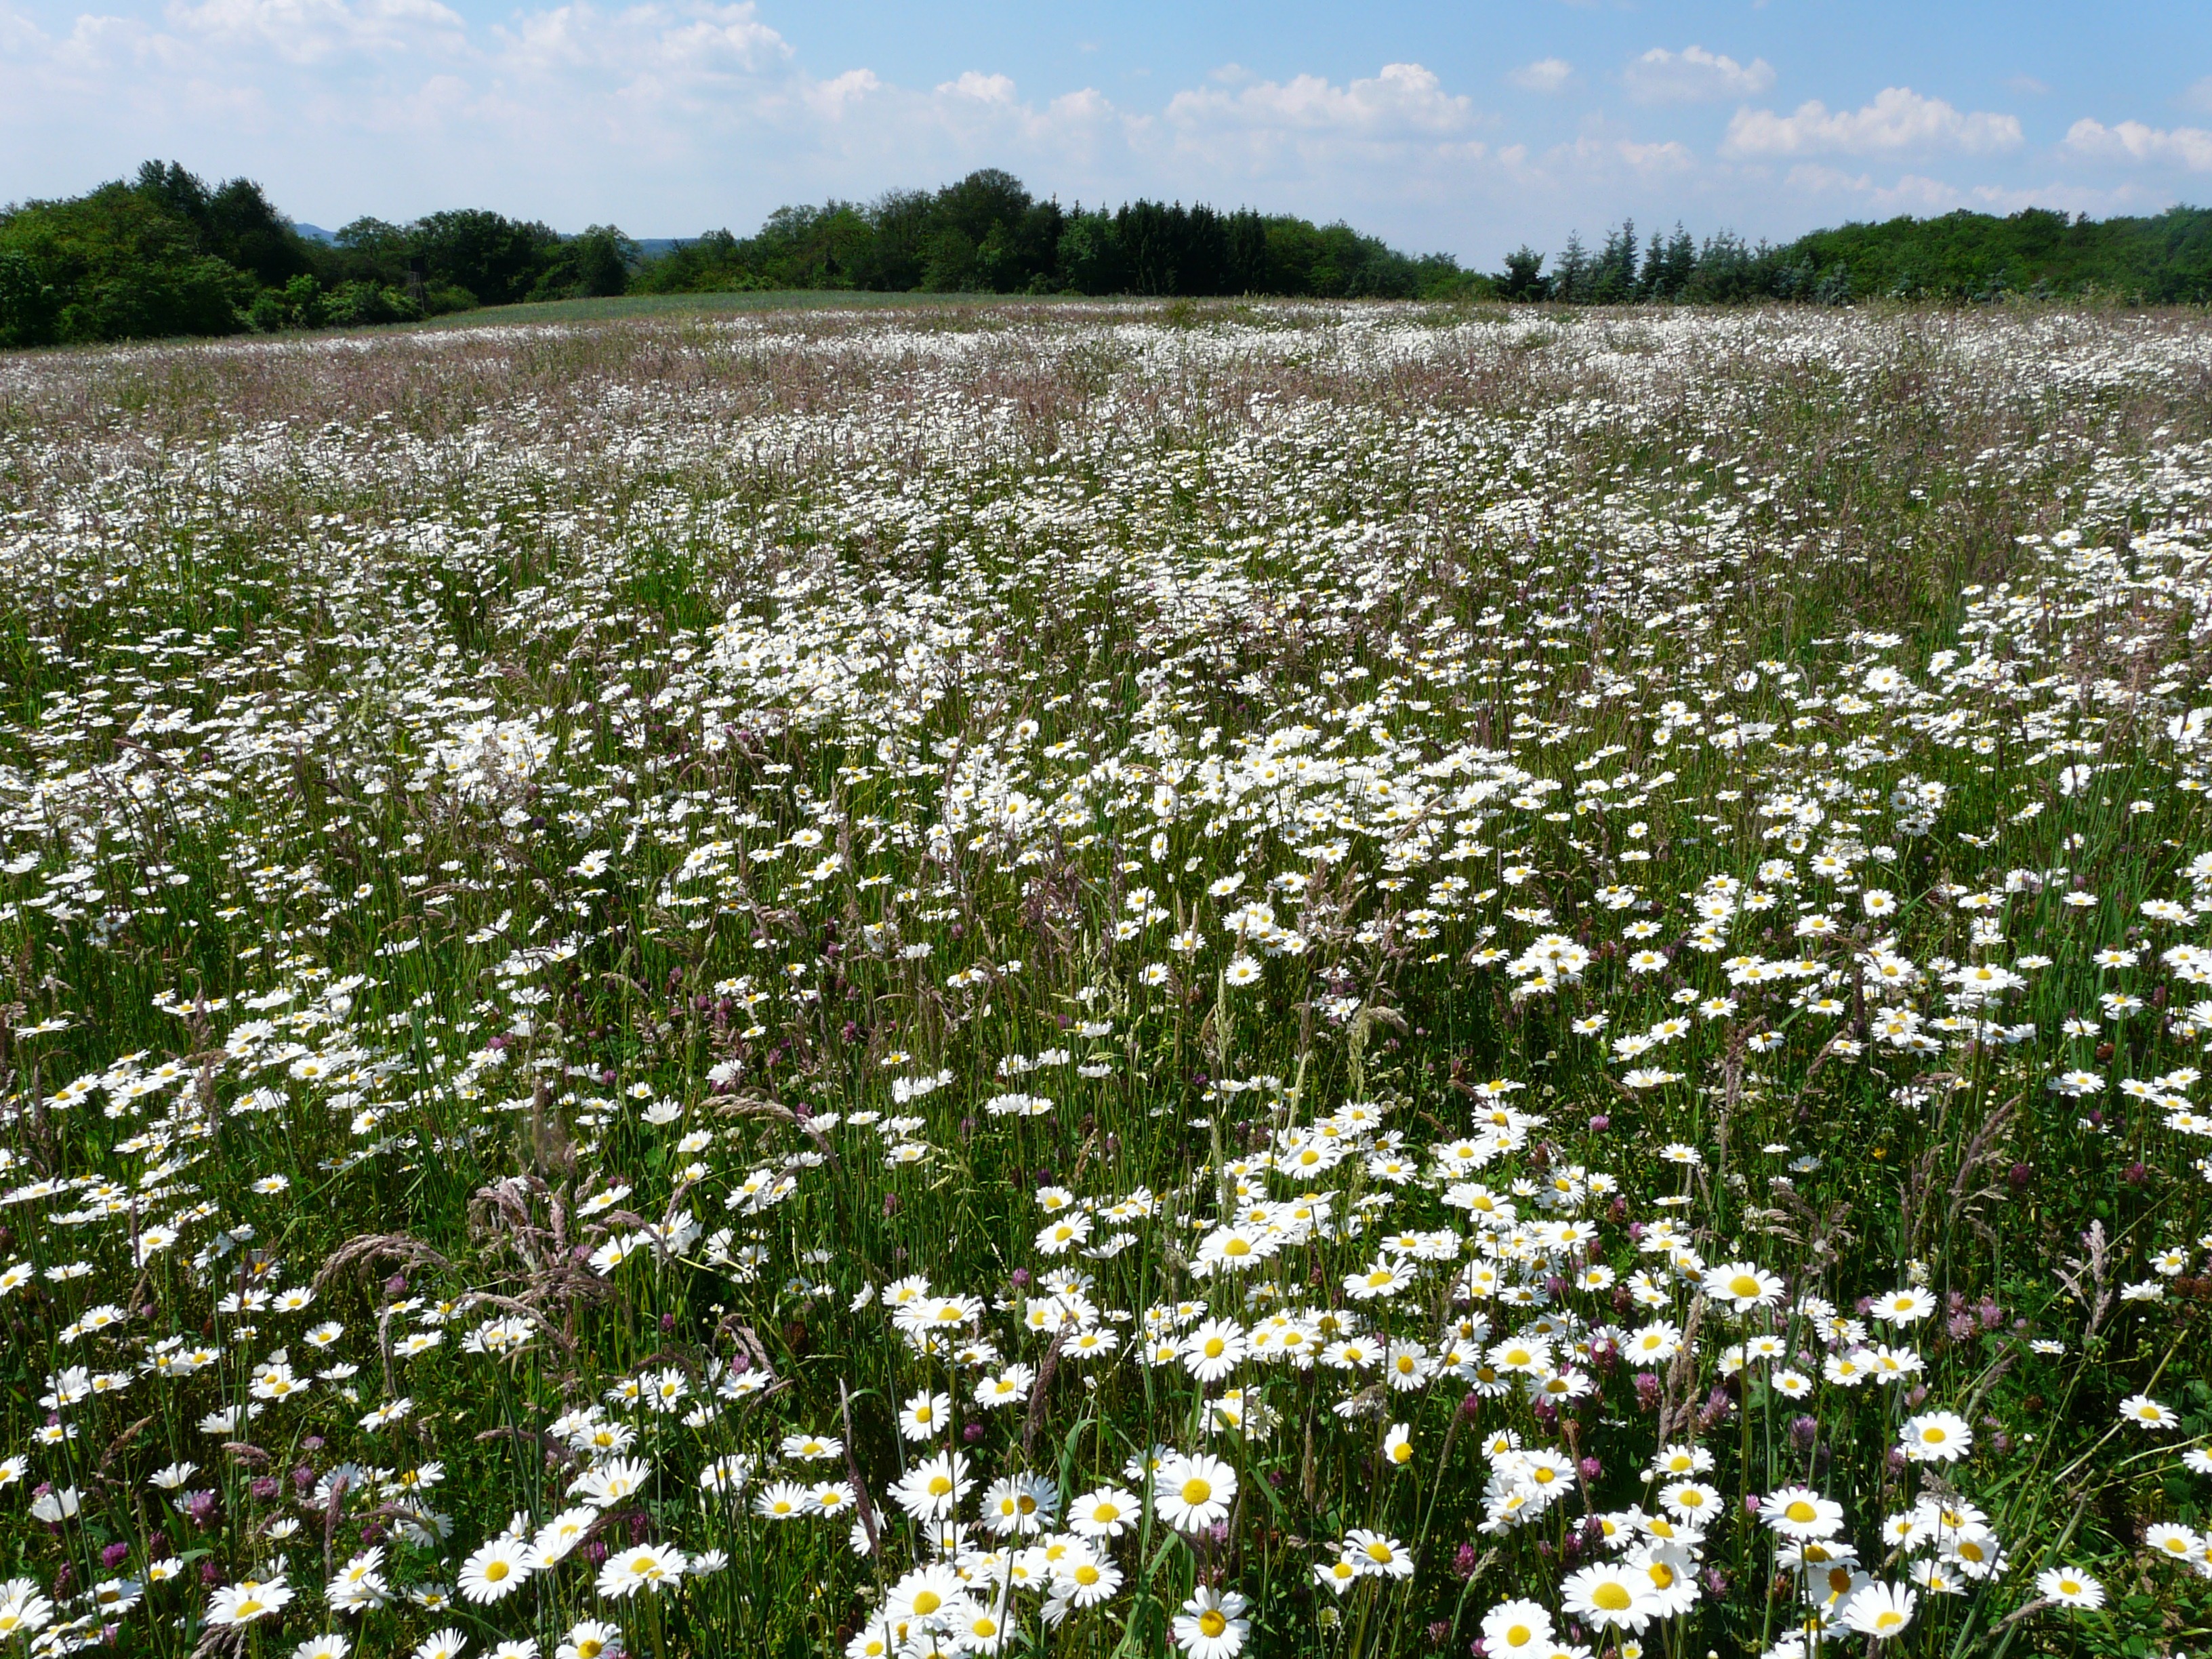
blossom, plant, white, field, meadow, prairie, flower, bloom, summer, spring, flora, wild flower, wildflower, wild flowers, grassland, asteraceae, daisies, habitat, ecosystem, flower meadow, marguerite, composites, garden plant, bl tenmeer, flowering plant, container plant, meadow margerite, daisy family, schnittblume, meadows margerite, wild flower meadow, sea of flowers, leucanthemum, paid feverfew, leucanthemum vulgare, mager meadow, natural environment, land plant